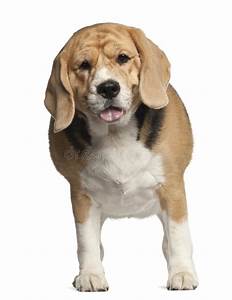
Label: dog